Gibson EDS-1275

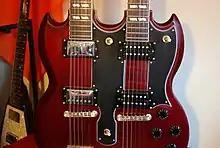
Epiphone G-1275

, the guitar is offered only through the Gibson Custom Shop as a special order model. It features two volume and two tone control knobs, a three-way pickup-selector switch, and a three-way neck-selector switch. It has vintage tulip tuners, pearloid split parallelogram inlays, black pickguards and pickup rings, twenty frets per neck (bound with single-ply white binding), and 490 Alnico (R) and 498 Alnico (T) humbucking pickups. The Custom Shop also makes a Don Felder "Hotel California" signature model. New Gibson EDS-1275 and Epiphone G-1275 models feature longer 12-string headstocks than the original EDS-1275 and the "Hotel California" EDS-1275.